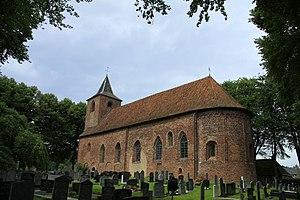
Westergeest est un village de la commune néerlandaise de Noardeast-Fryslân, situé dans la province de Frise.